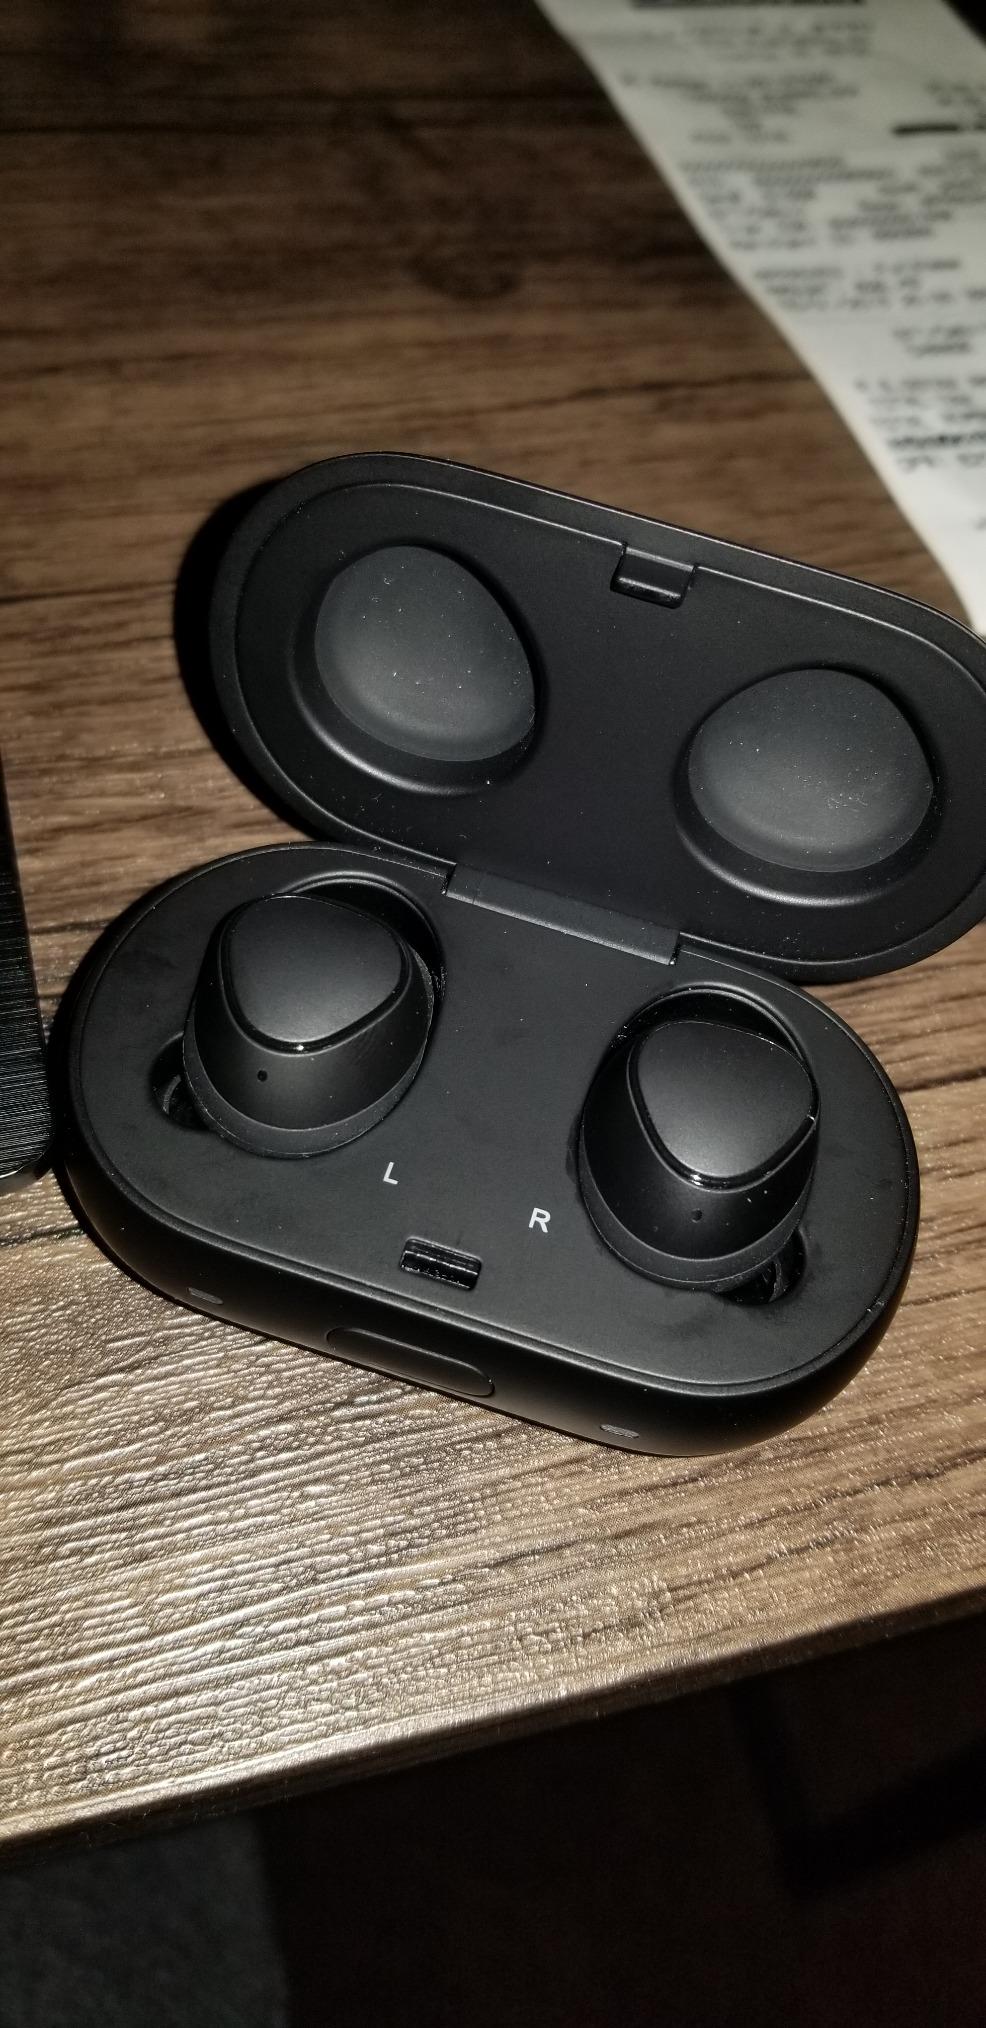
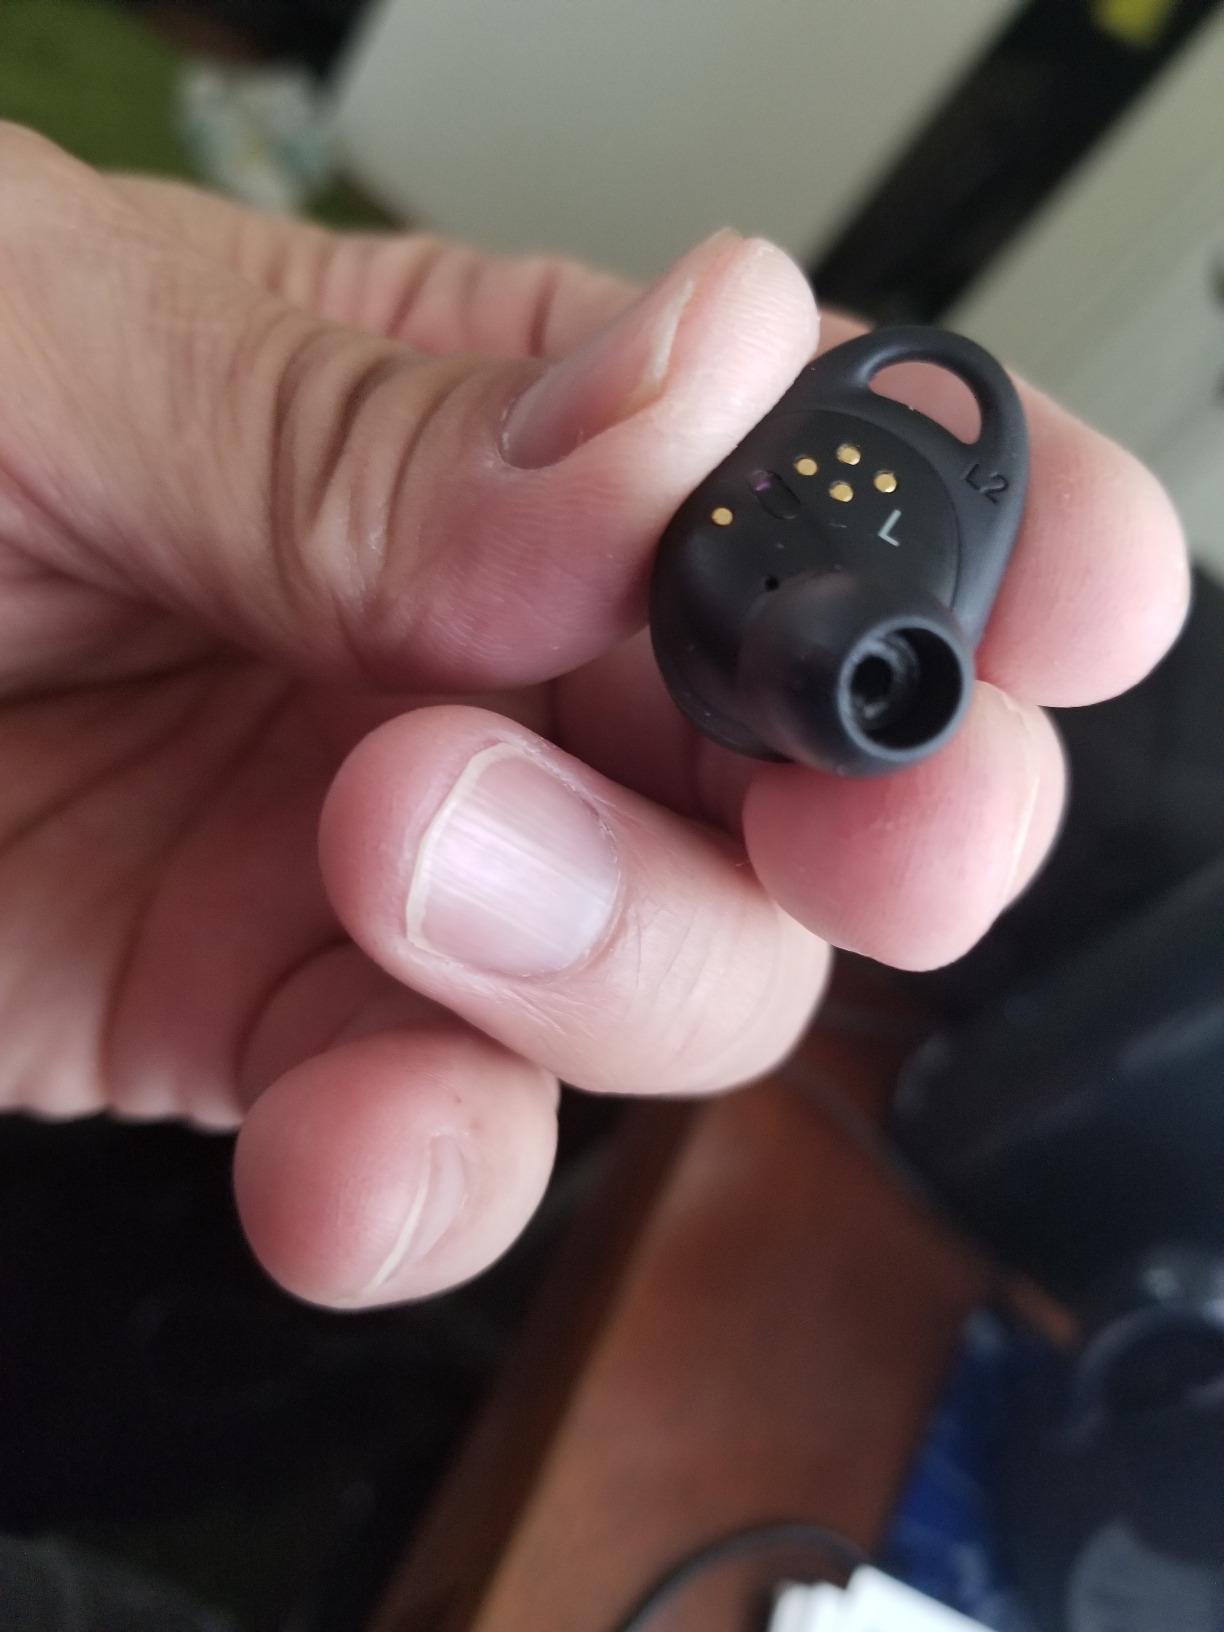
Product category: earbuds
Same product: yes